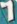
Number: 7